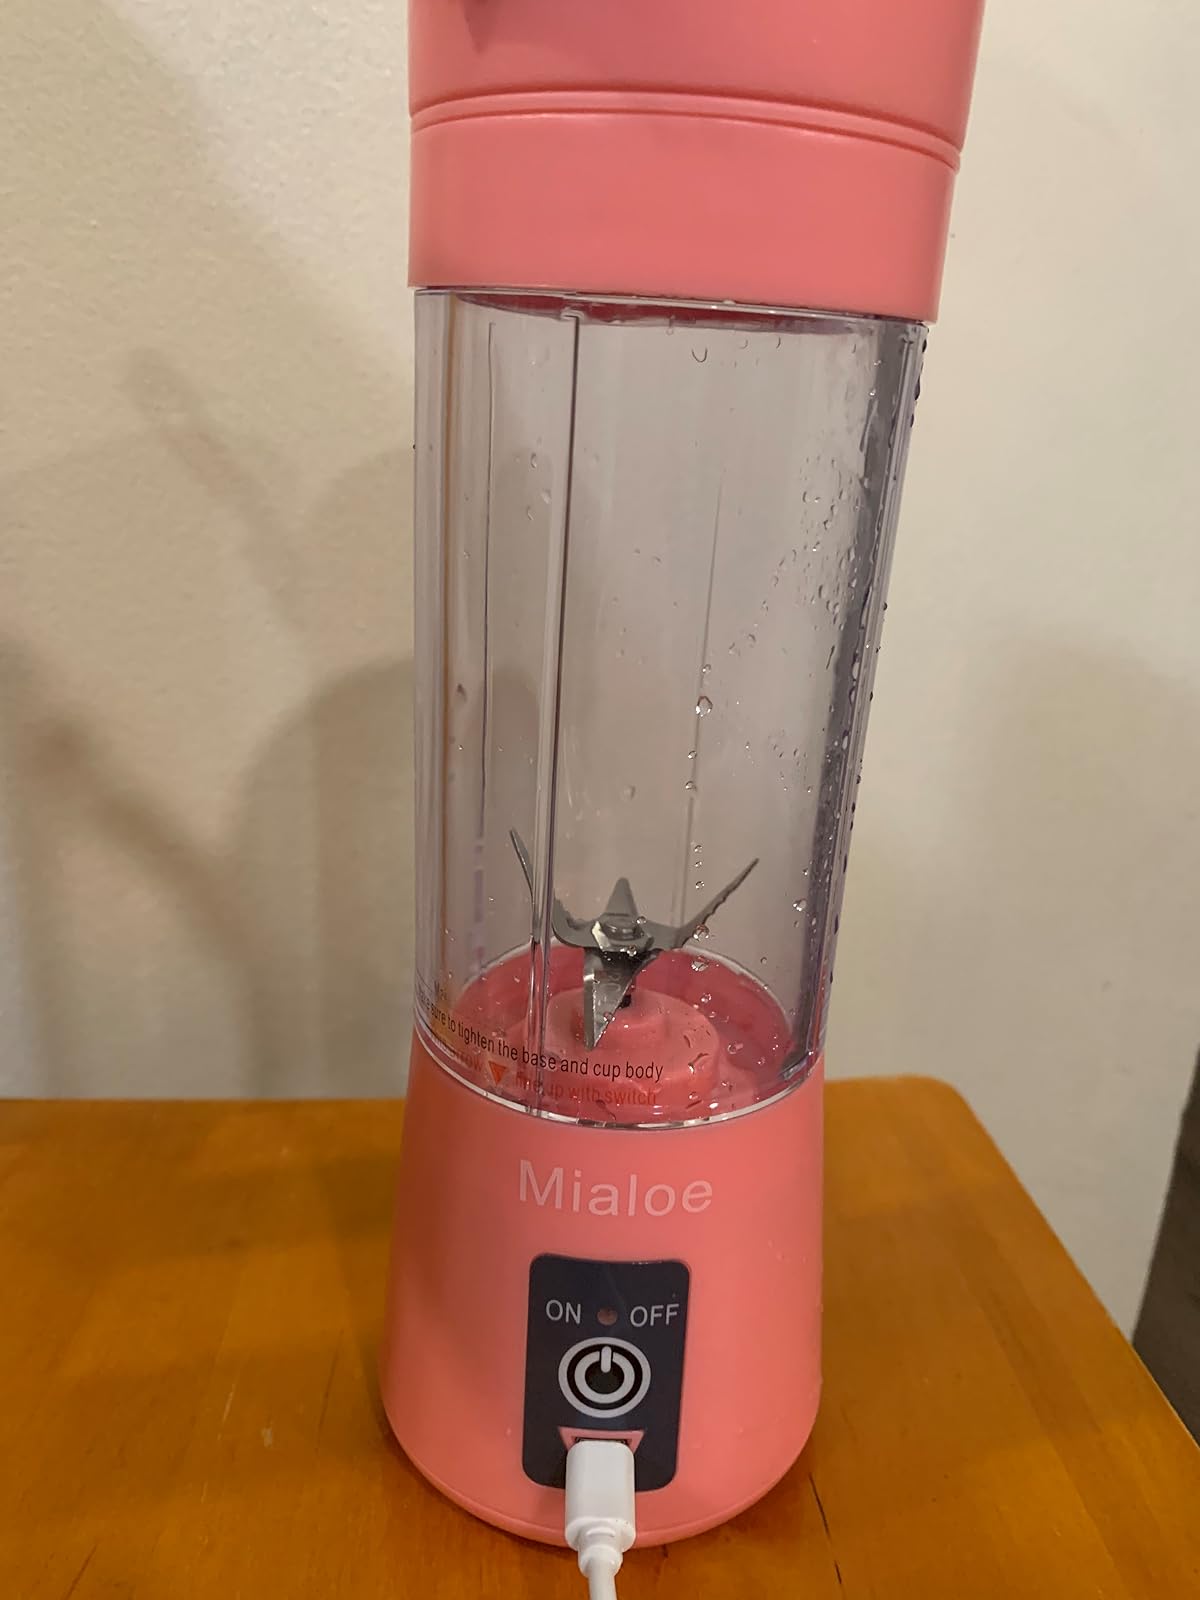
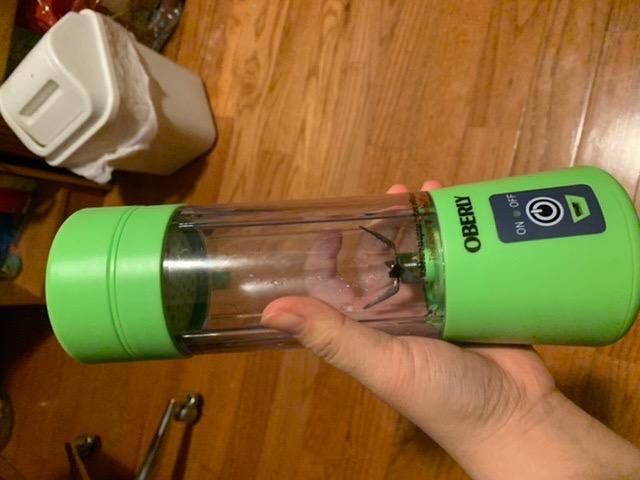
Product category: items_blender
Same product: no